Kim Kyong-hui

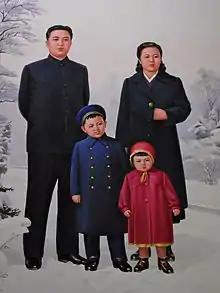
A portrait of Kim Kyong-hui with her mother Kim Jong Suk, father Kim Il Sung and brother Kim Jong Il

Kim was born in Pyongyang on 30 May 1946 to Kim Il Sung and Kim Jong Suk. Her mother died when she was four. After her father remarried, she was raised by various surrogates away from the family.